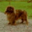
Label: dog